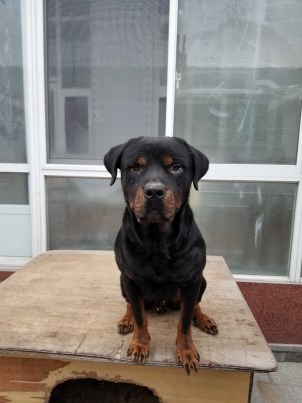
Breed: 3336-n000121-chinese_rural_dog